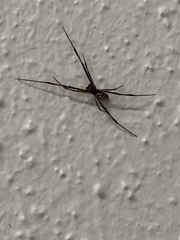
Species: Lactrodectus_hesperus